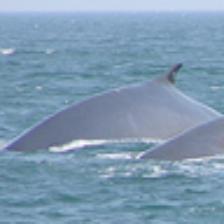
Label: NonHuman